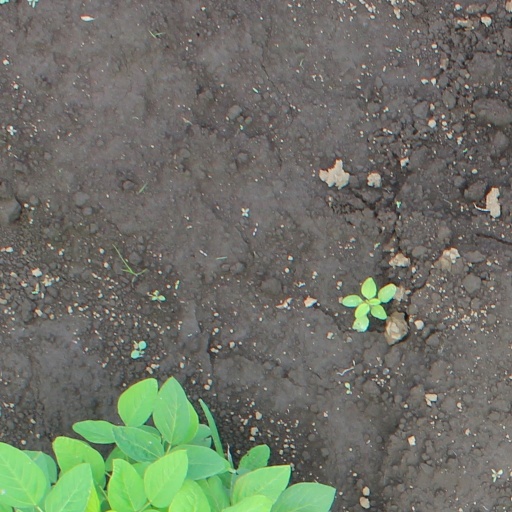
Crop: soybean